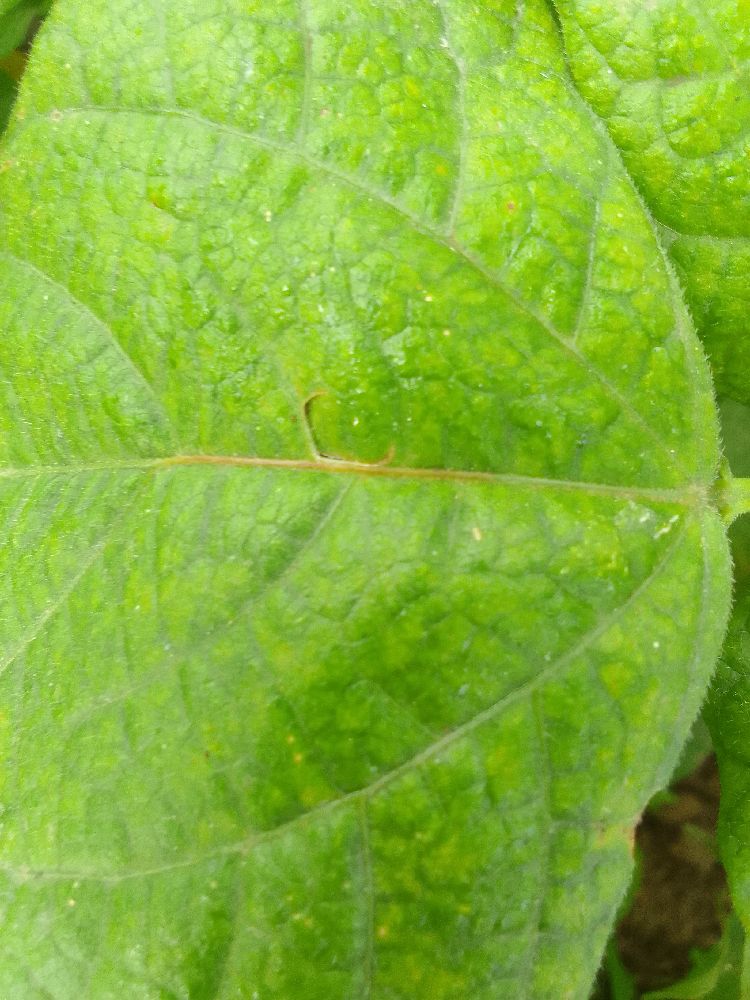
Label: healthy